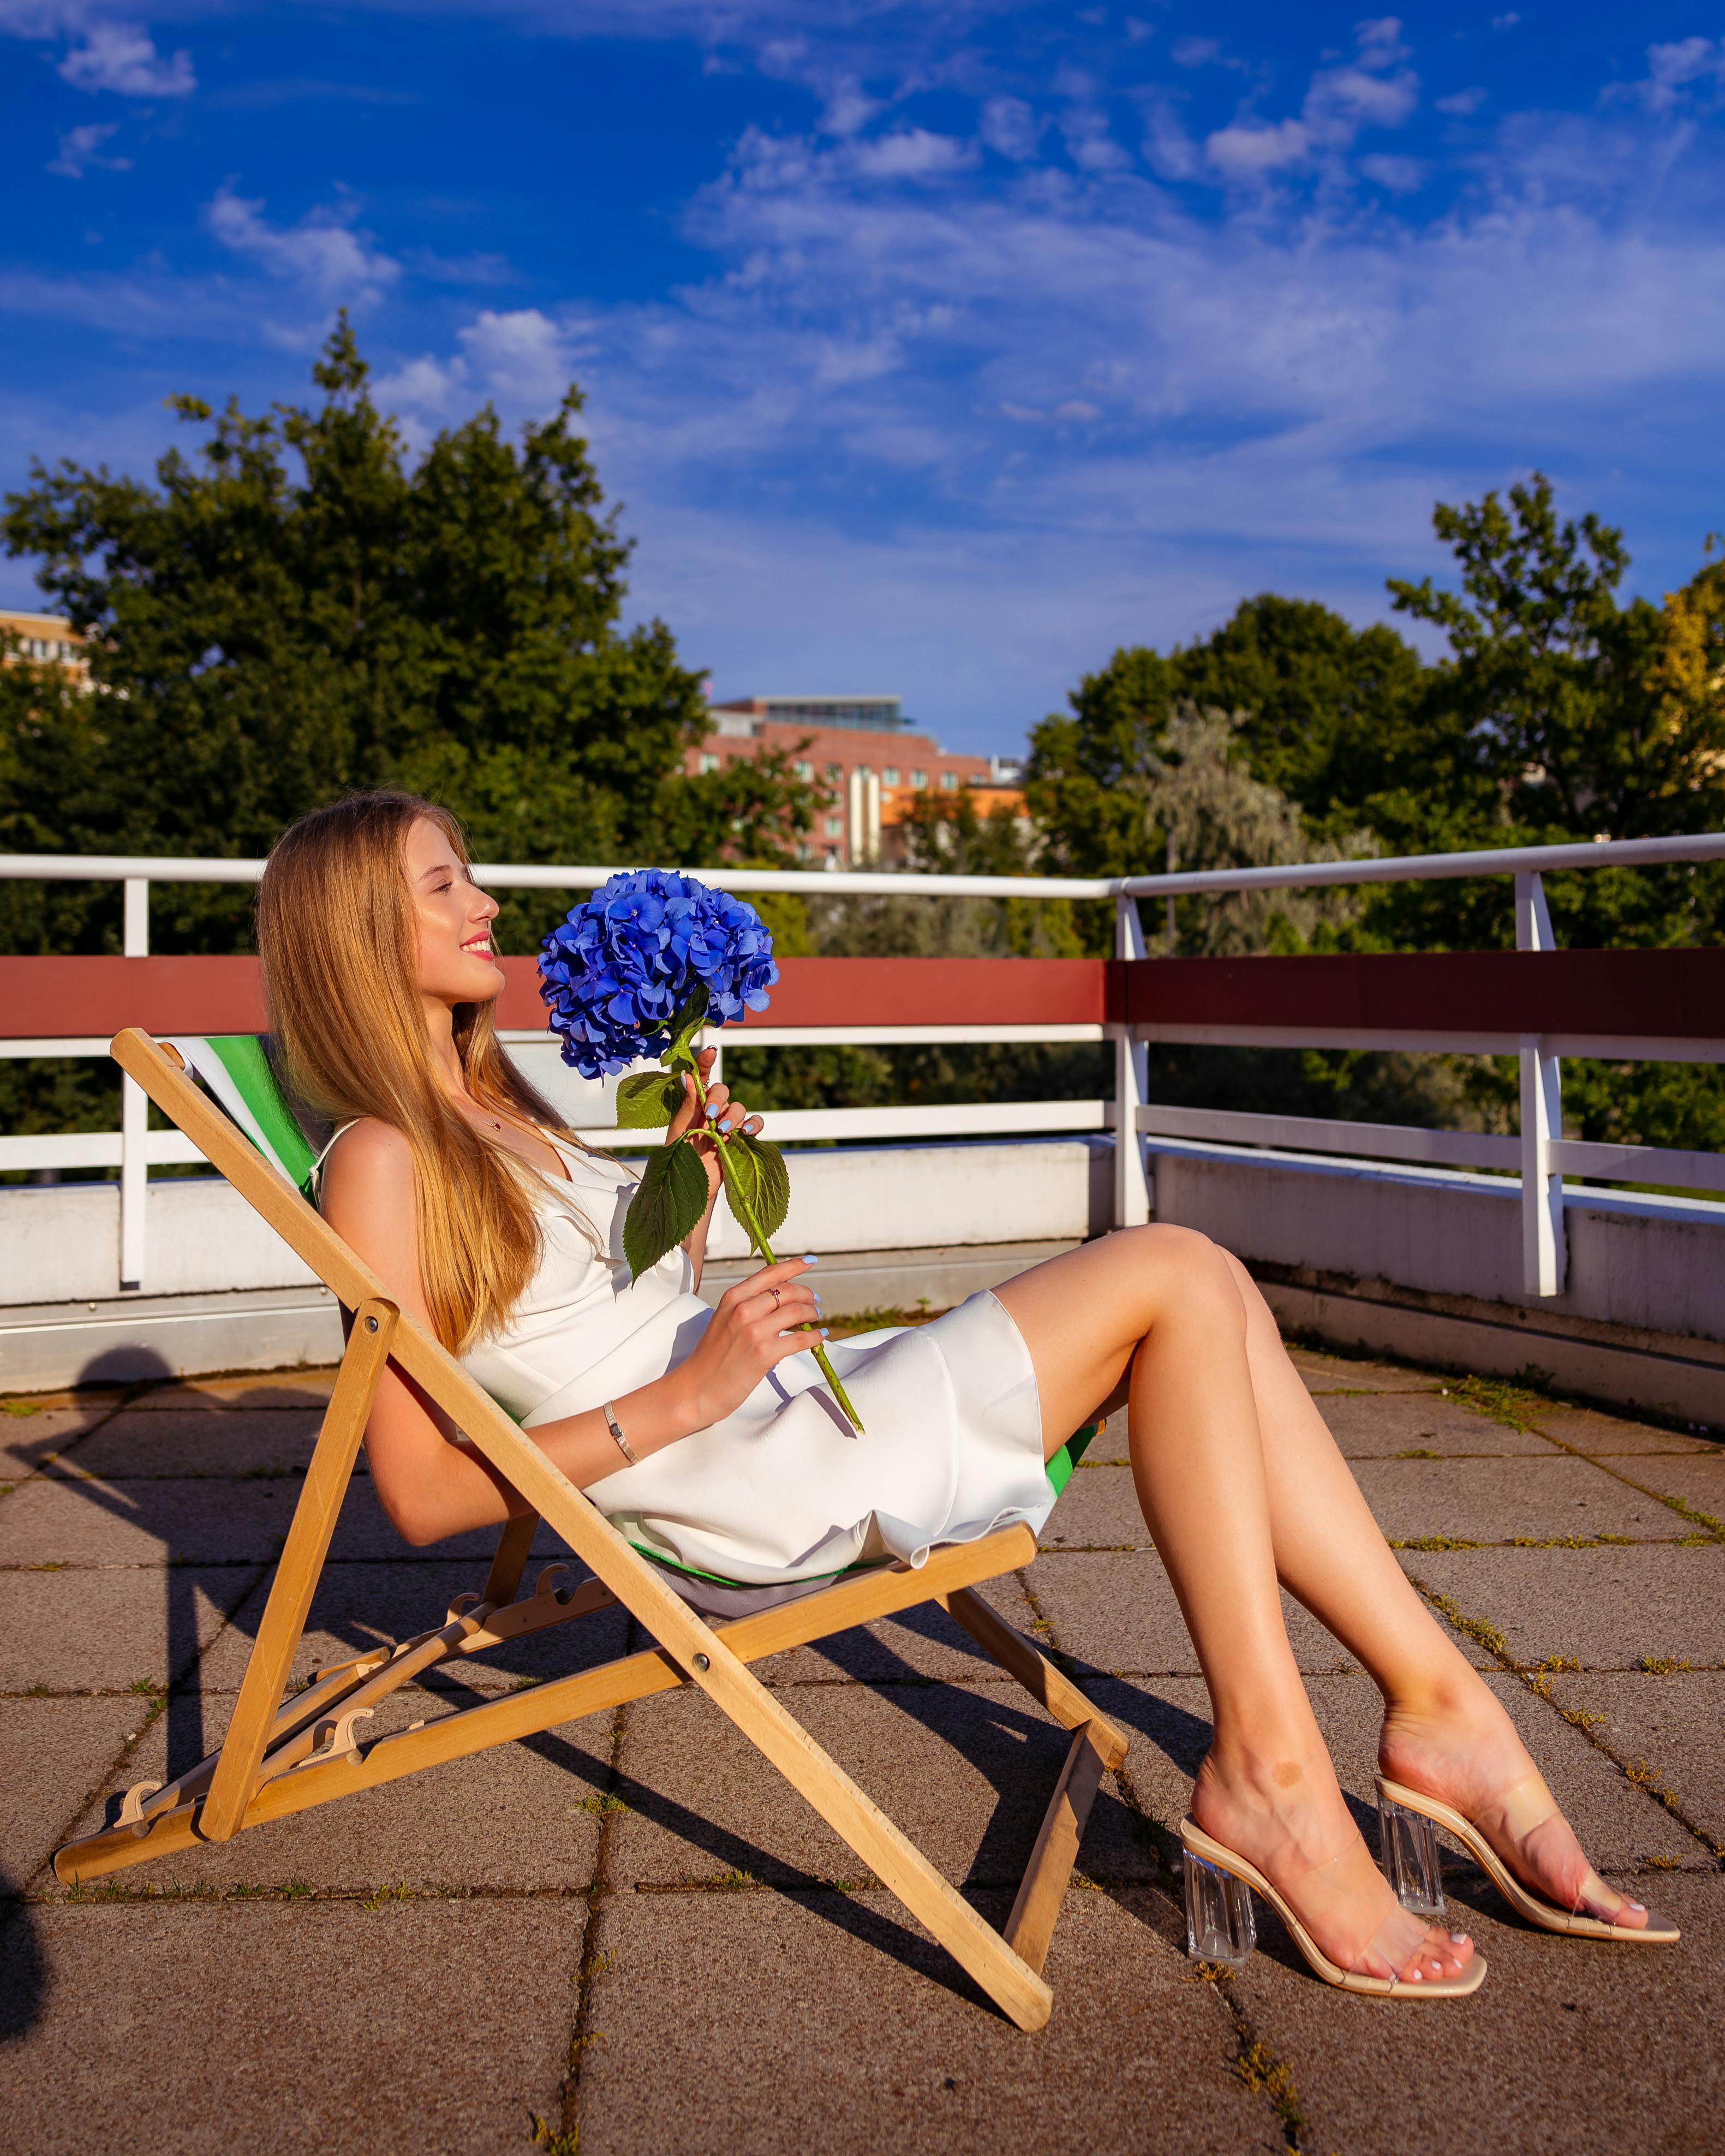
woman, sky, cloud, shoulder, leg, People in nature, tree, outdoor furniture, eyewear, plant, thigh, leisure, grass, recreation, knee, waist, sandal, human leg, electric blue, long hair, travel, fun, brown hair, foot, sitting, sun tanning, landscape, fashion accessory, truck, city, horizon, roof, photo shoot, vacation